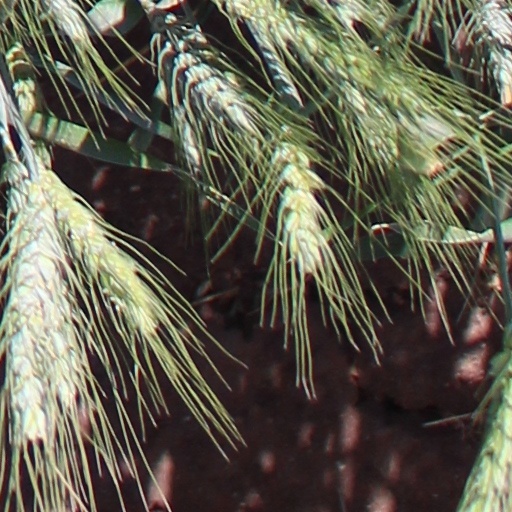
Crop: wheat